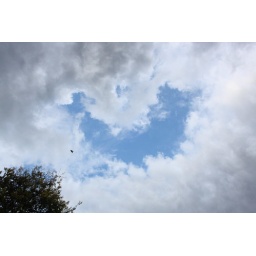
a pattern in the clouds that kinda looks like a love heart, and a bird flying through